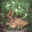
Label: deer